Green Gicumbi

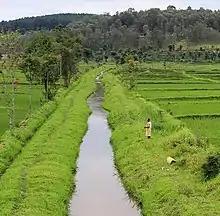
Gicumbi Environment

Strengthening climate resilience of rural communities in Northern Rwanda, commonly known as the Green Gicumbi Project, is a six-year governmental project, launched on 26 October 2019 by the Government of Rwanda, through the Ministry of the Environment and the Rwanda Green Fund (FONERWA) with target of strengthening climate resilience of rural communities in Northern Rwanda, especially in Gicumbi District.